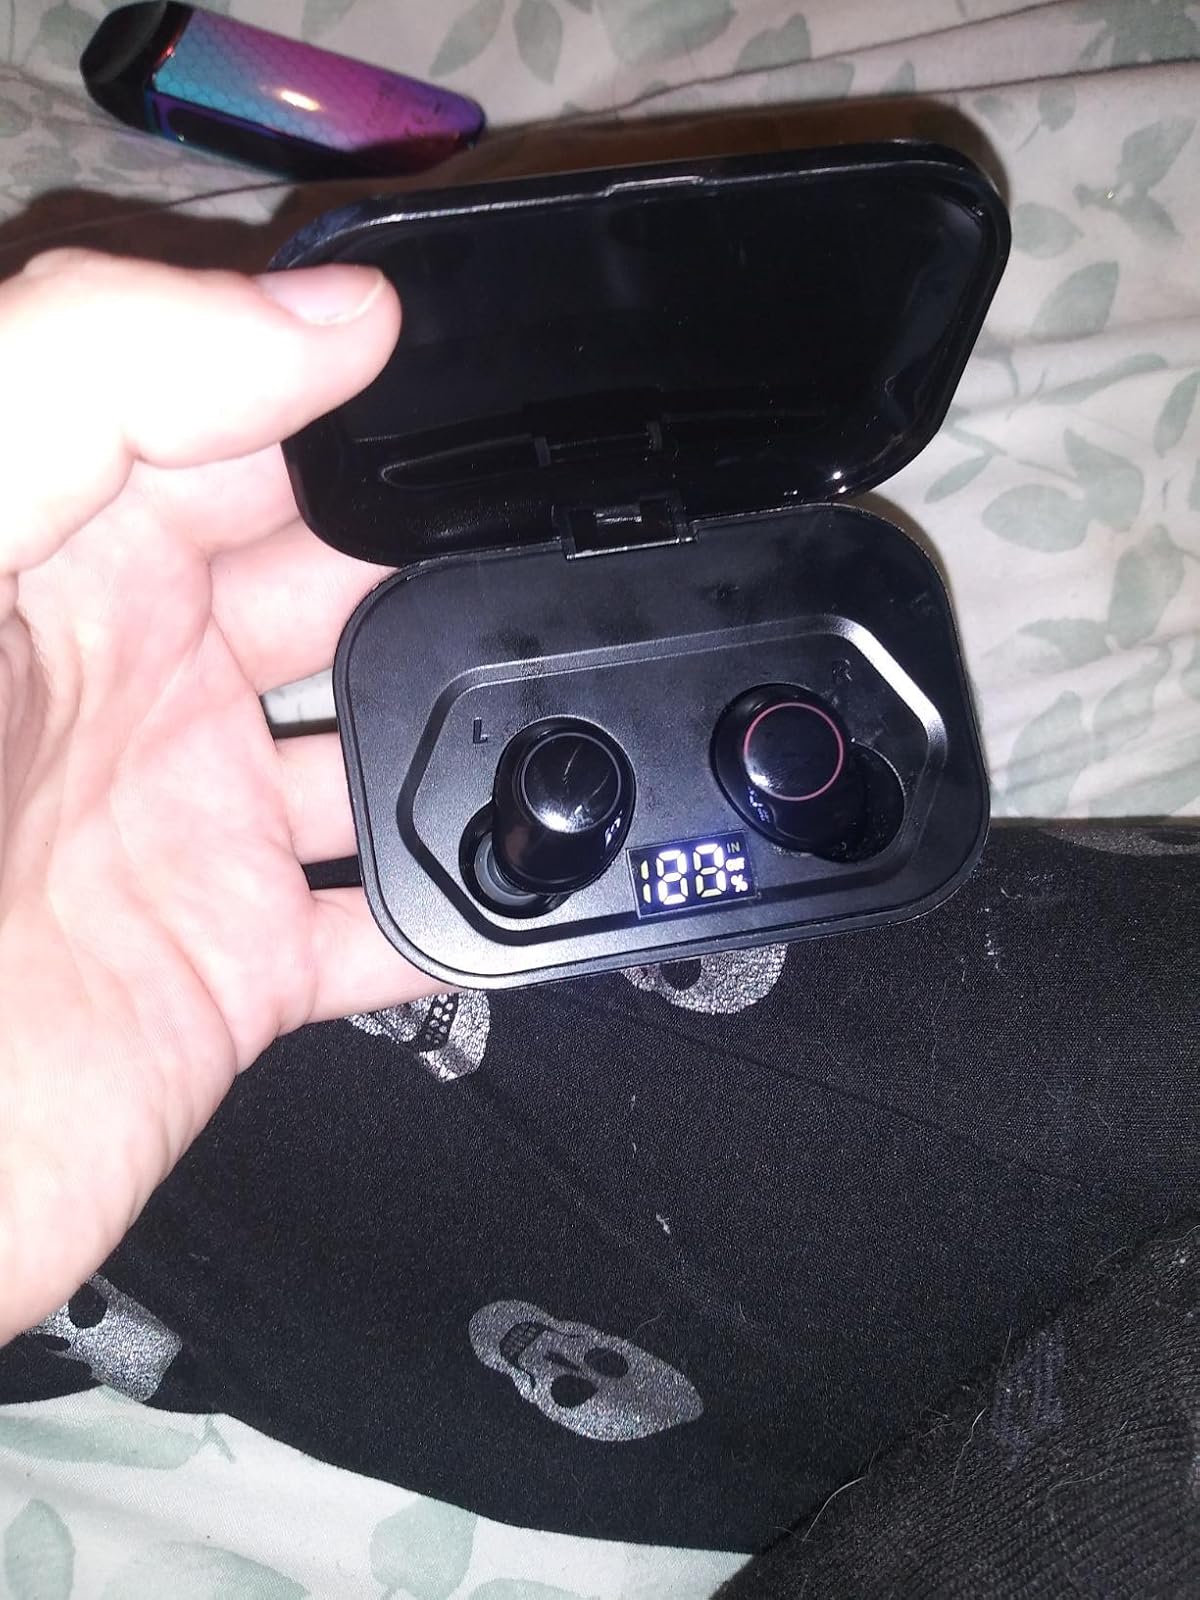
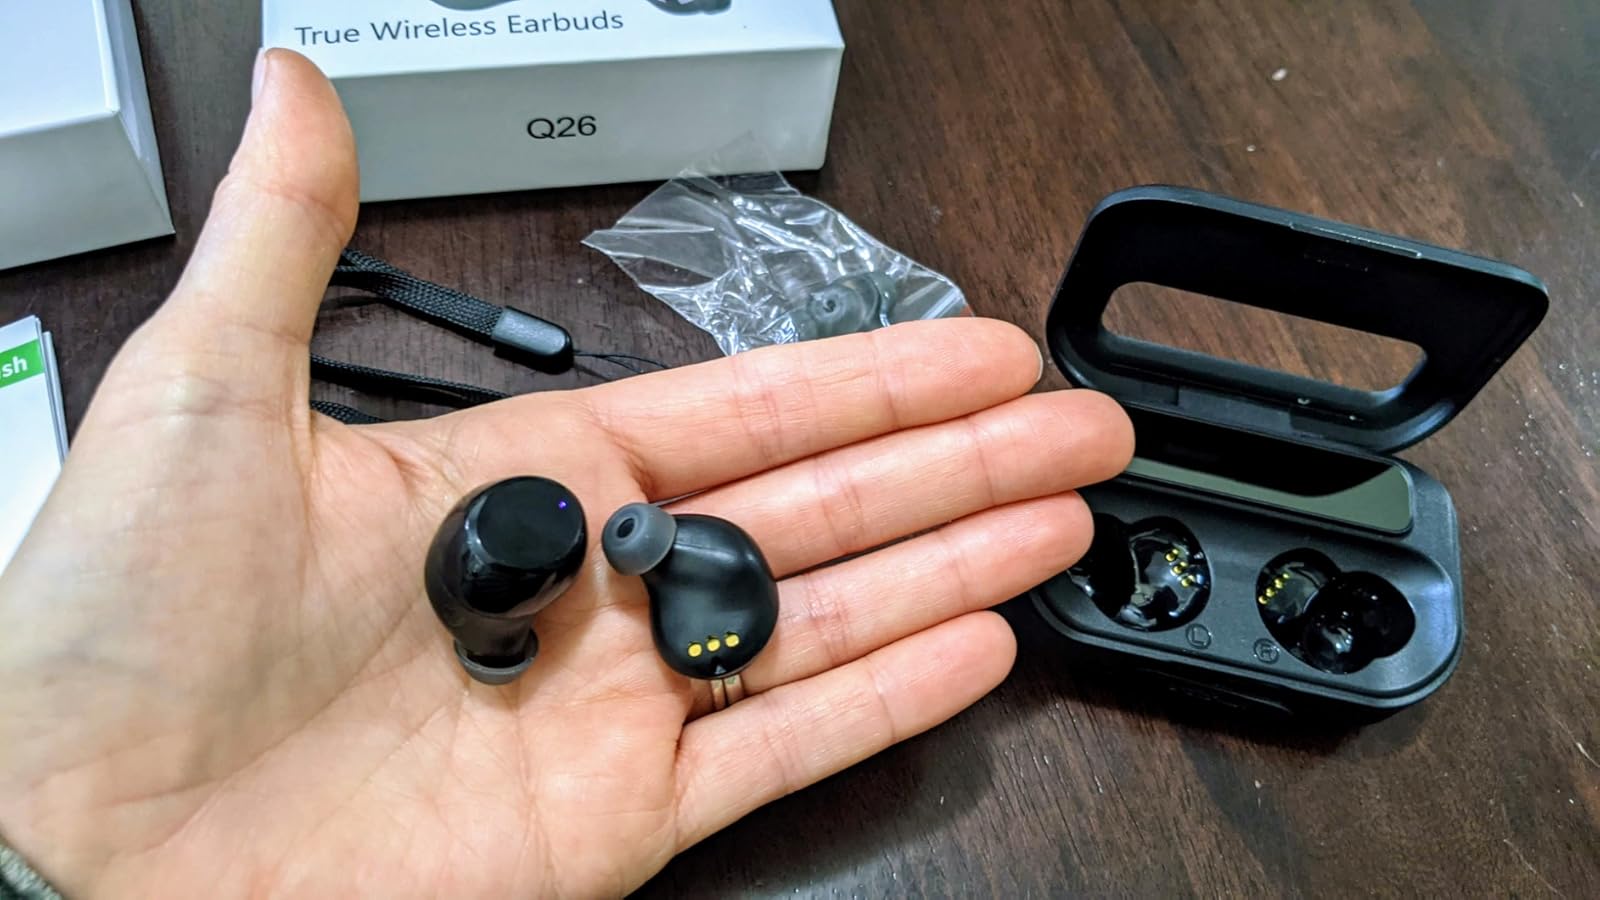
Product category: earbuds
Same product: no